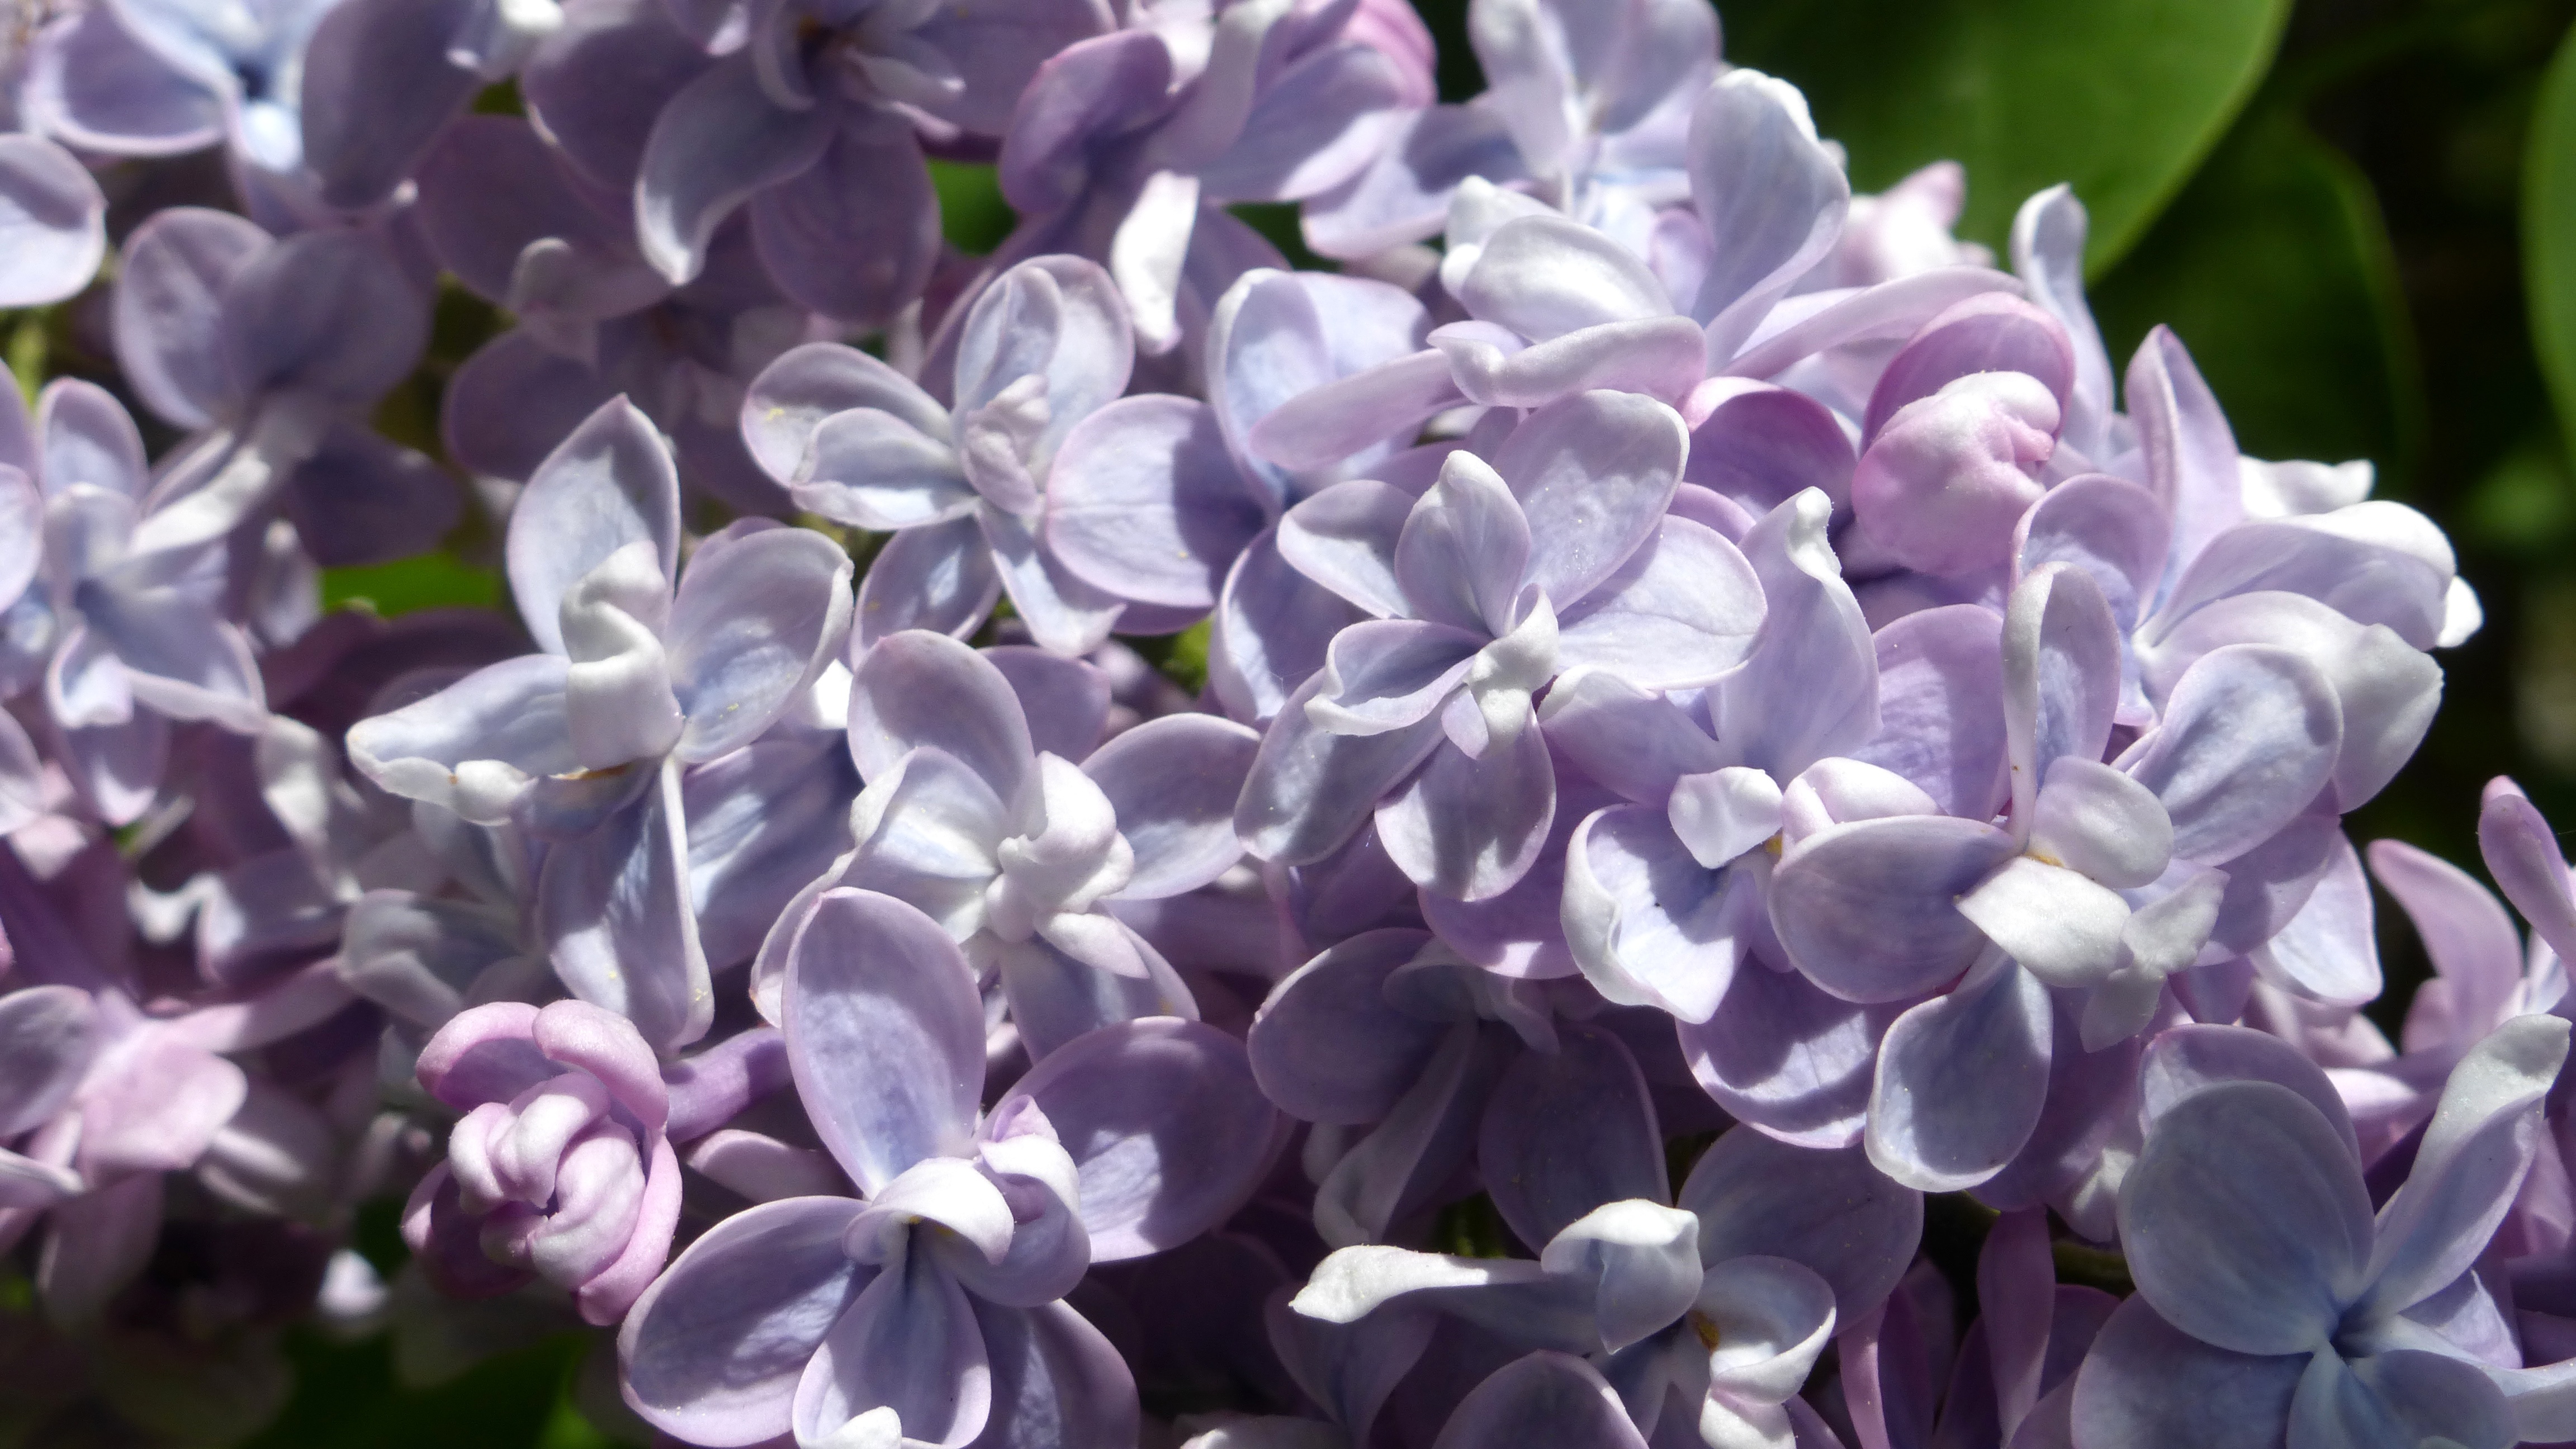
plant, flower, purple, petal, bloom, spring, botany, flora, flowers, lilac, flowering plant, land plant, english lavender